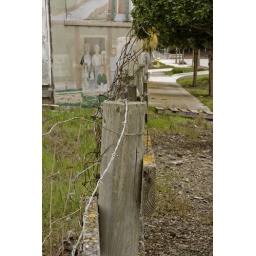
A wooden fence in Alviso, CA with the cannery and mural in the background.